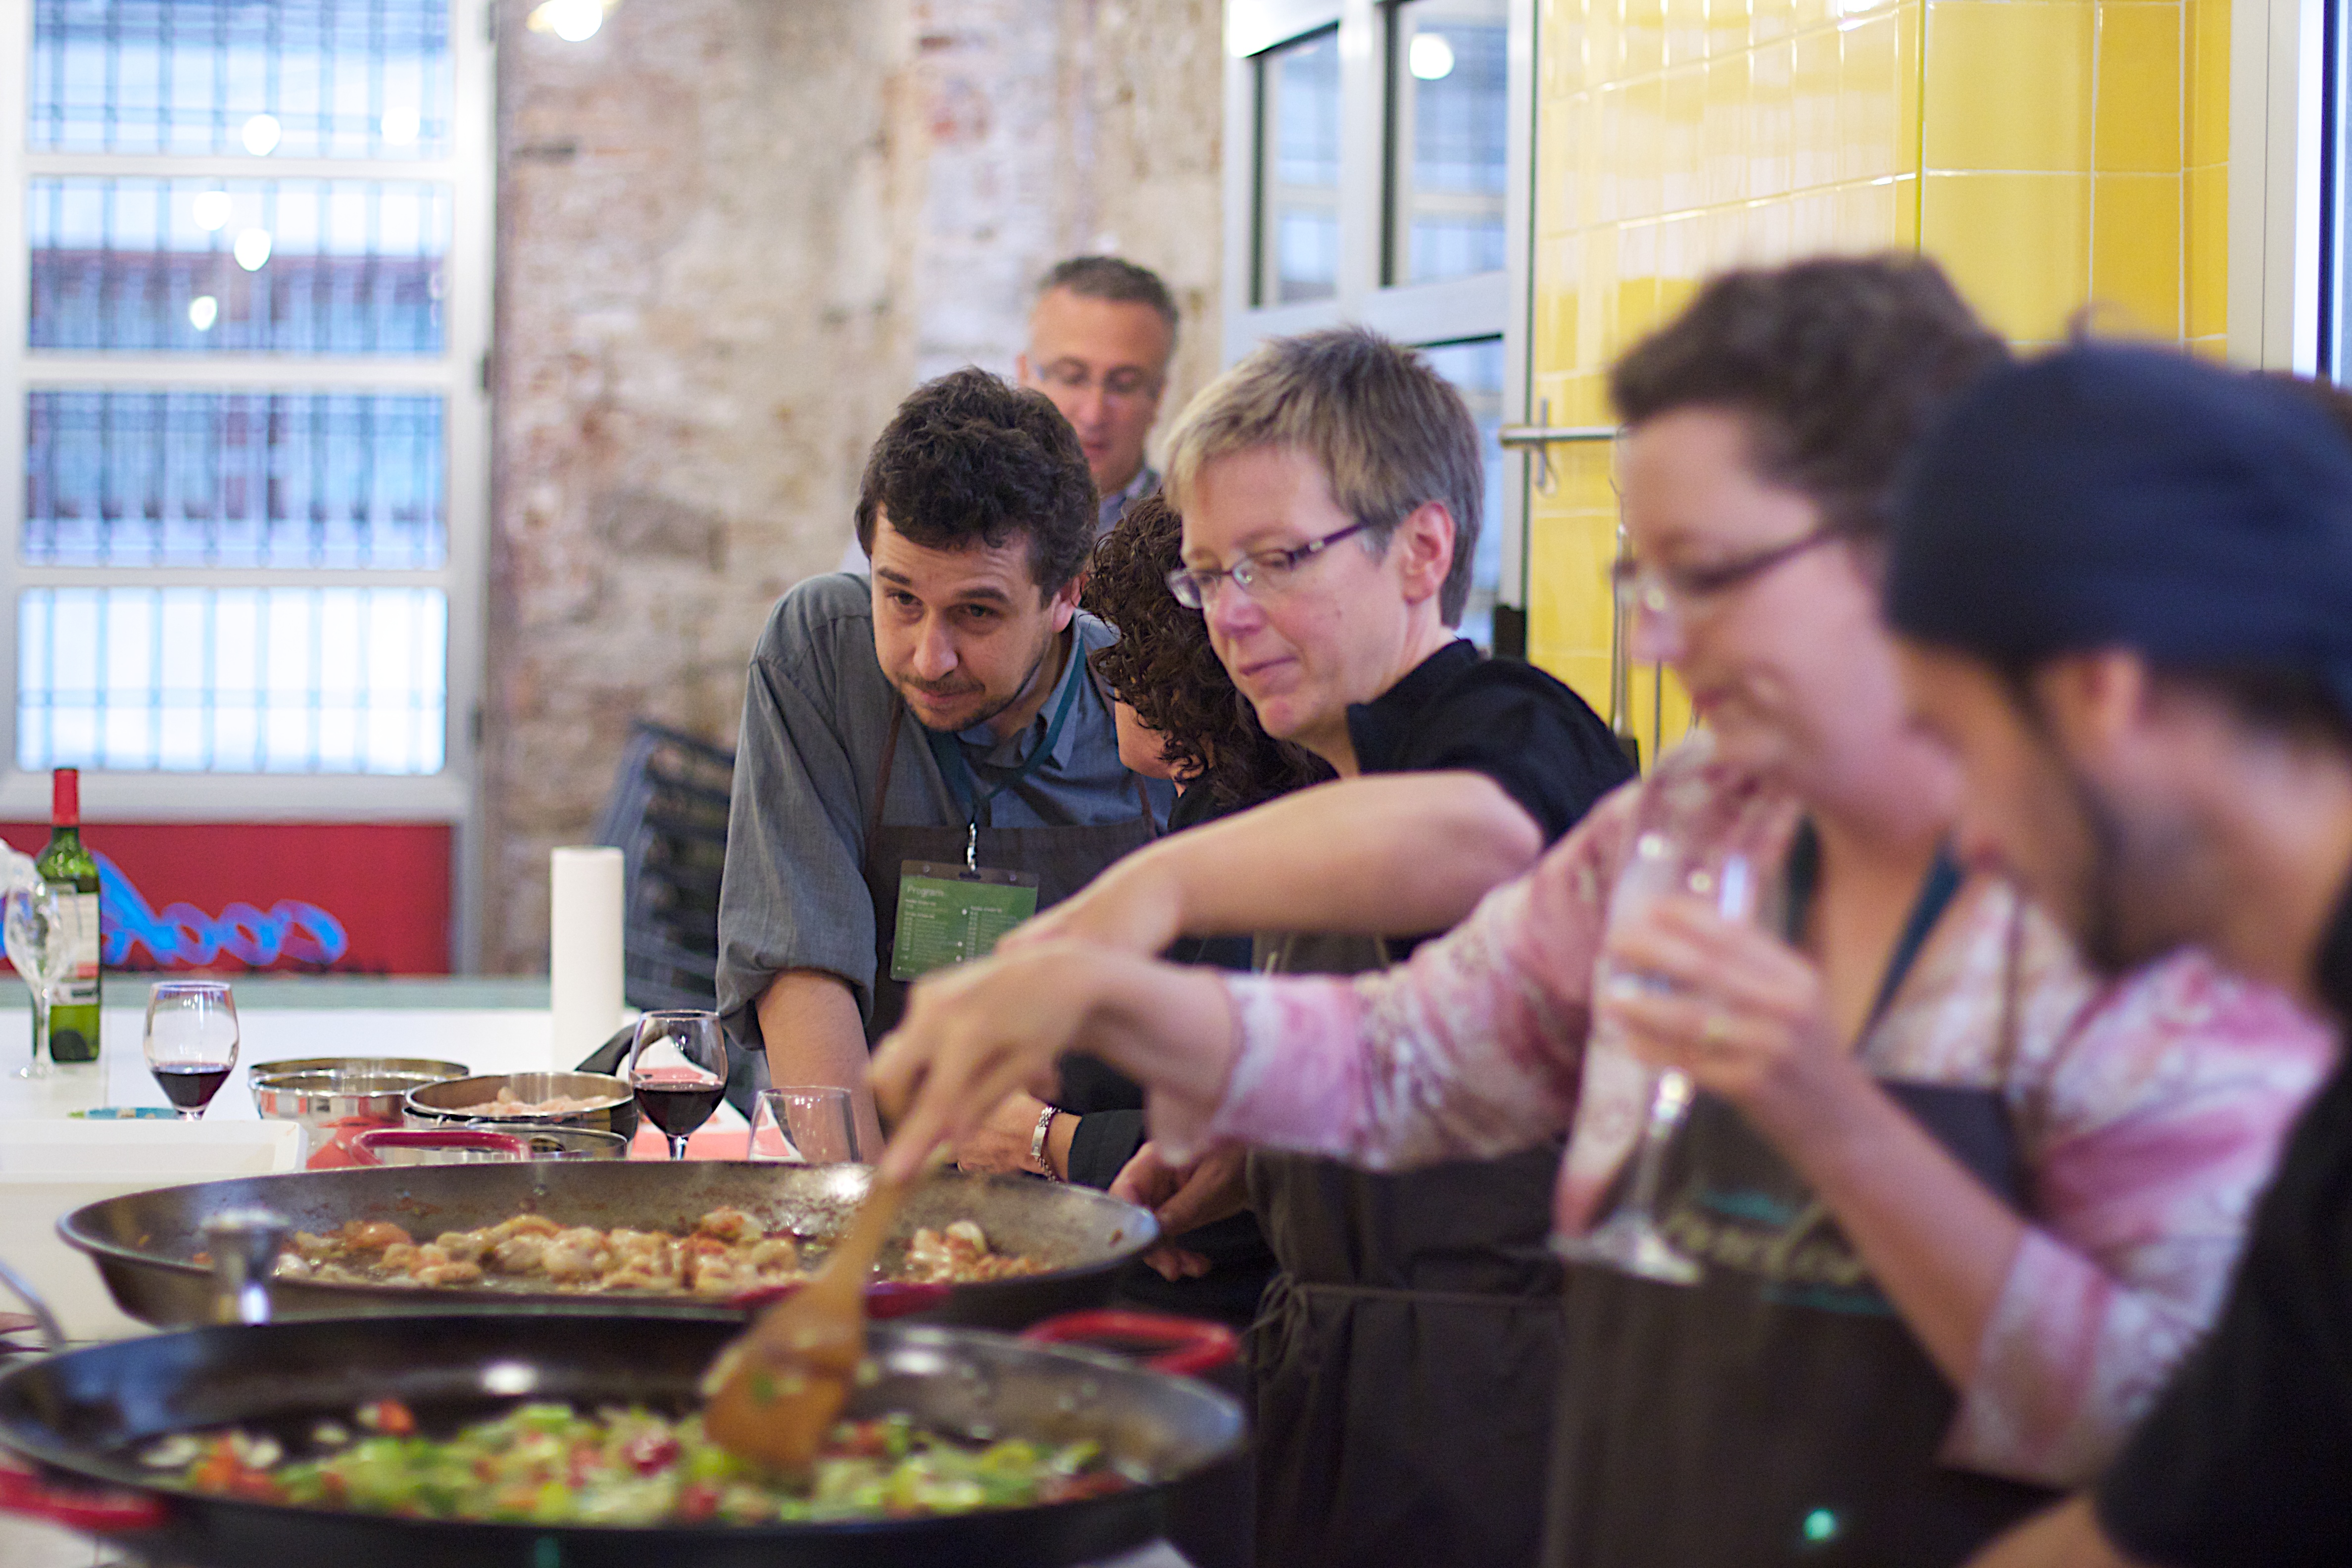
dish, meal, food, community, lunch, cuisine, oet10, sense, human action